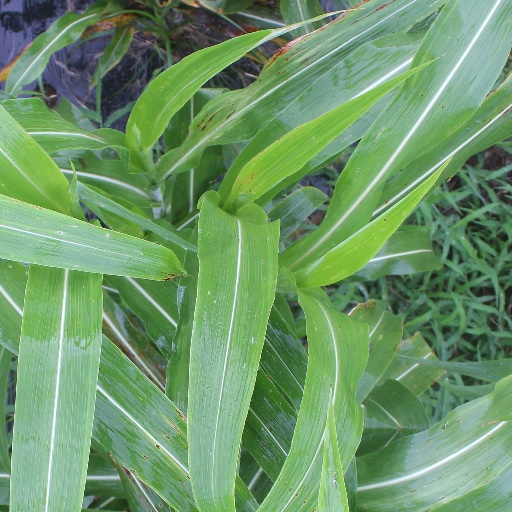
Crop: sorghum